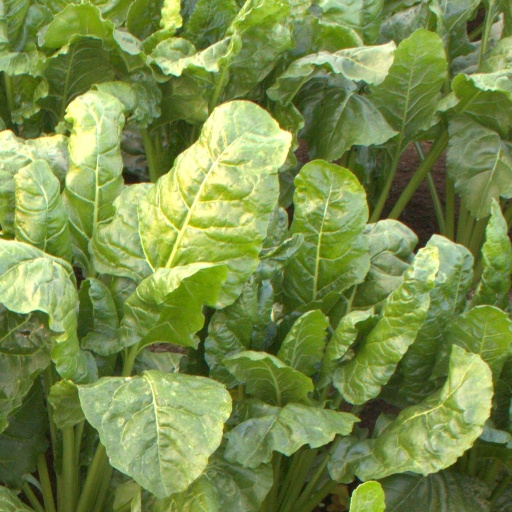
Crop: sugar beet